Joseph Joos

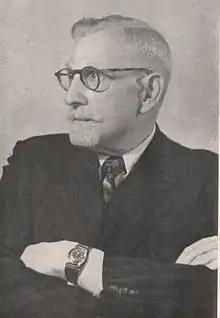
Joos in 1938

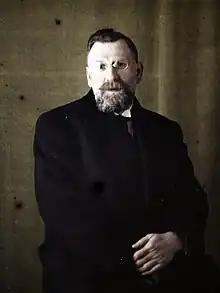
Autochrome portrait by Georges Chevalier, 1931

Joseph Joos (1878–1965) was a prominent German intellectual and politician. As a Member of Parliament in Weimar, Joseph Joos grew to become one of the leading voices of the Centre Party in Germany. His convictions led him to become a political prisoner in the Dachau concentration camp from 1941 to 1945. After World War II, Joseph Joos became a close advisor to West Germany's Chancellor Konrad Adenauer.